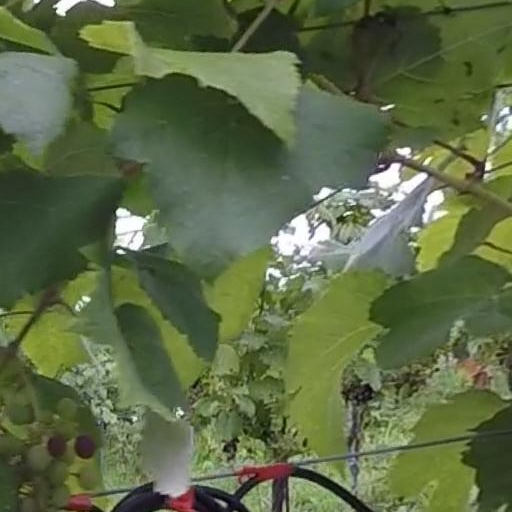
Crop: grape